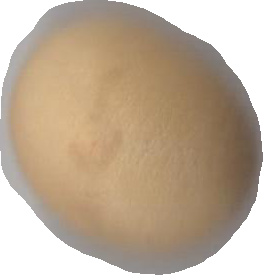
Variety: Dega